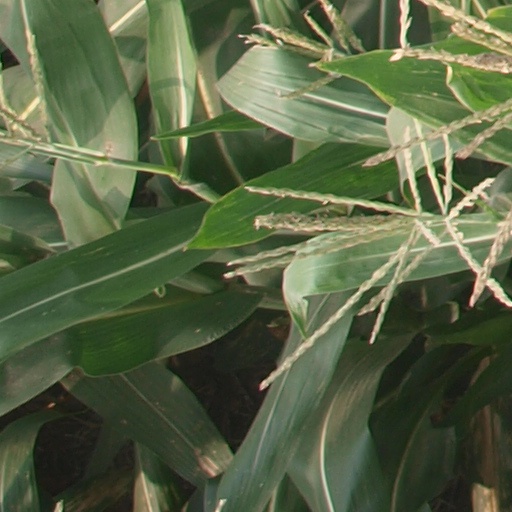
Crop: maize; corn